Charles Hamelin

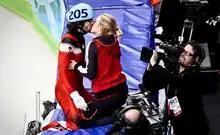
Hamelin kisses former girlfriend and fellow National team speed skater Marianne St-Gelais after winning the gold medal.

During the 1000 m heats, Hamelin placed first, the result duplicating into the quarterfinals. In the semi-finals, Hamelin placed second behind Apolo Ohno and was nearly pushed by Korea's Sung Si-Bak, who trailed him by 0.006 seconds and avoided a disqualification. The final race, which held five skaters, included his younger brother. For three-quarters of the race, he stood in first position in front of François Hamelin and Apolo Ohno, only to be surpassed by Korea's Lee Ho-Suk in the sixth lap. Hamelin fell into third on the following lap, unable to sustain the high speeds much longer. The final lap saw Ohno move to third, leaving Charles and François in fourth and fifth, respectively. During the race the crowd at the Pacific Coliseum was cheering so loudly during the 1,000 m final that Hamelin felt an overwhelming sense of pride like never before, calling it "amazing." Despite the crowd support, Hamelin remained disappointed as he had gone to the Olympics with a mind to win multiple medals.